STS-127

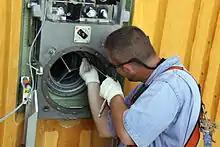
Close-up view of the Ground Umbilical Carrier Plate on STS-127's external tank during the first maintenance effort

The launch countdown began June 10, 2009, but on June 13, 2009, as tanking was underway, a gaseous hydrogen leak on a vent line near the Ground Umbilical Carrier Plate was observed, and the June 13, 2009, launch was scrubbed at 00:26 EDT. As liquid hydrogen fuel is pumped in, some of it boils off as the extremely cold liquid enters the warm external tank. The vent line valve controls the resulting buildup of gas pressure by allowing excess gas to escape into a ground-side vent line, which leads to a flare stack at a safe distance away from the pad. A similar leak situation was seen during the first launch attempt of STS-119. NASA managers met on June 14, 2009, and June 15, 2009, and evaluated the leak, discussed steps that had to be taken, and set a new launch date of June 17, 2009, at 05:40 EDT.